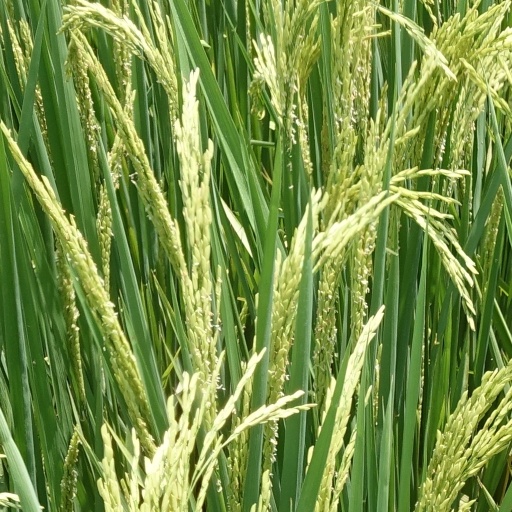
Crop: rice